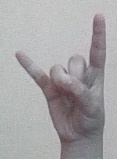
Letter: la